Mangalam Nerunnu

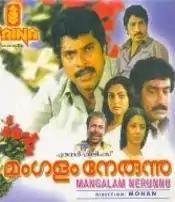

Mangalam Nerunnu is a 1984 Indian Malayalam-language film, directed by Mohan. The film stars Nedumudi Venu, Madhavi, Shanthikrishna and Sreenath. The film has musical score and songs composed by Ilaiyaraaja.